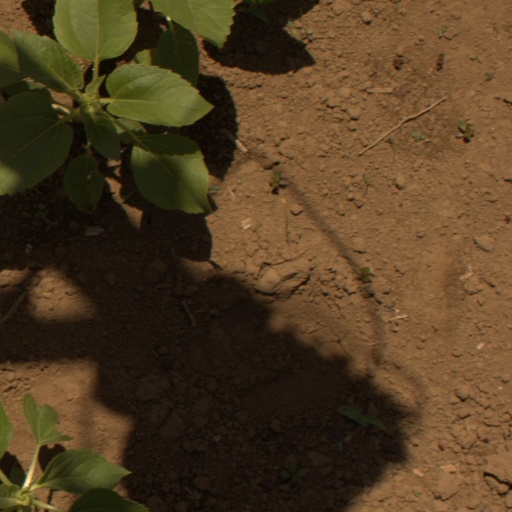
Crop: Jerusalem artichoke